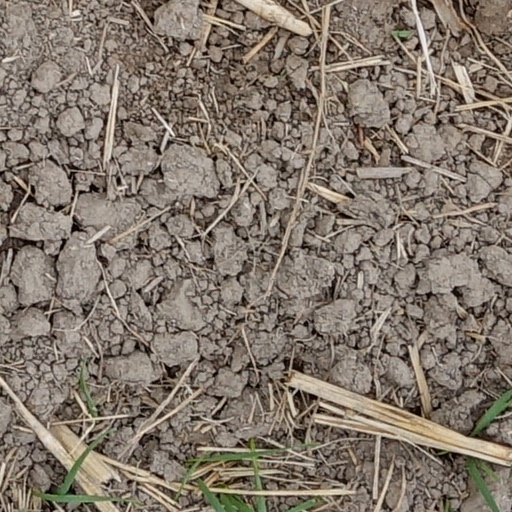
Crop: wheat